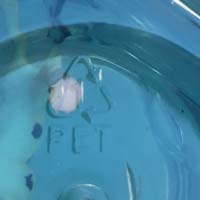
Plastic recycling code class: 1_polyethylene_PET